List of birds of Oman

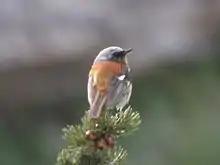
Rufous-backed or Eversmann's redstart, a few winter on the Musandam Peninsula.

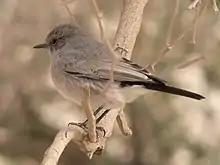
Blackstart, common in the southern mountains.

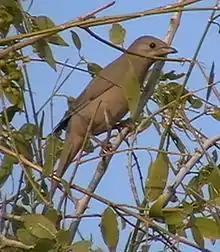
Hypocolius, a winter visitor in small numbers.

Old World flycatchers are a large group of small passerine birds native to the Old World. They are mainly small arboreal insectivores. The appearance of these birds is highly varied, but they mostly have weak songs and harsh calls.